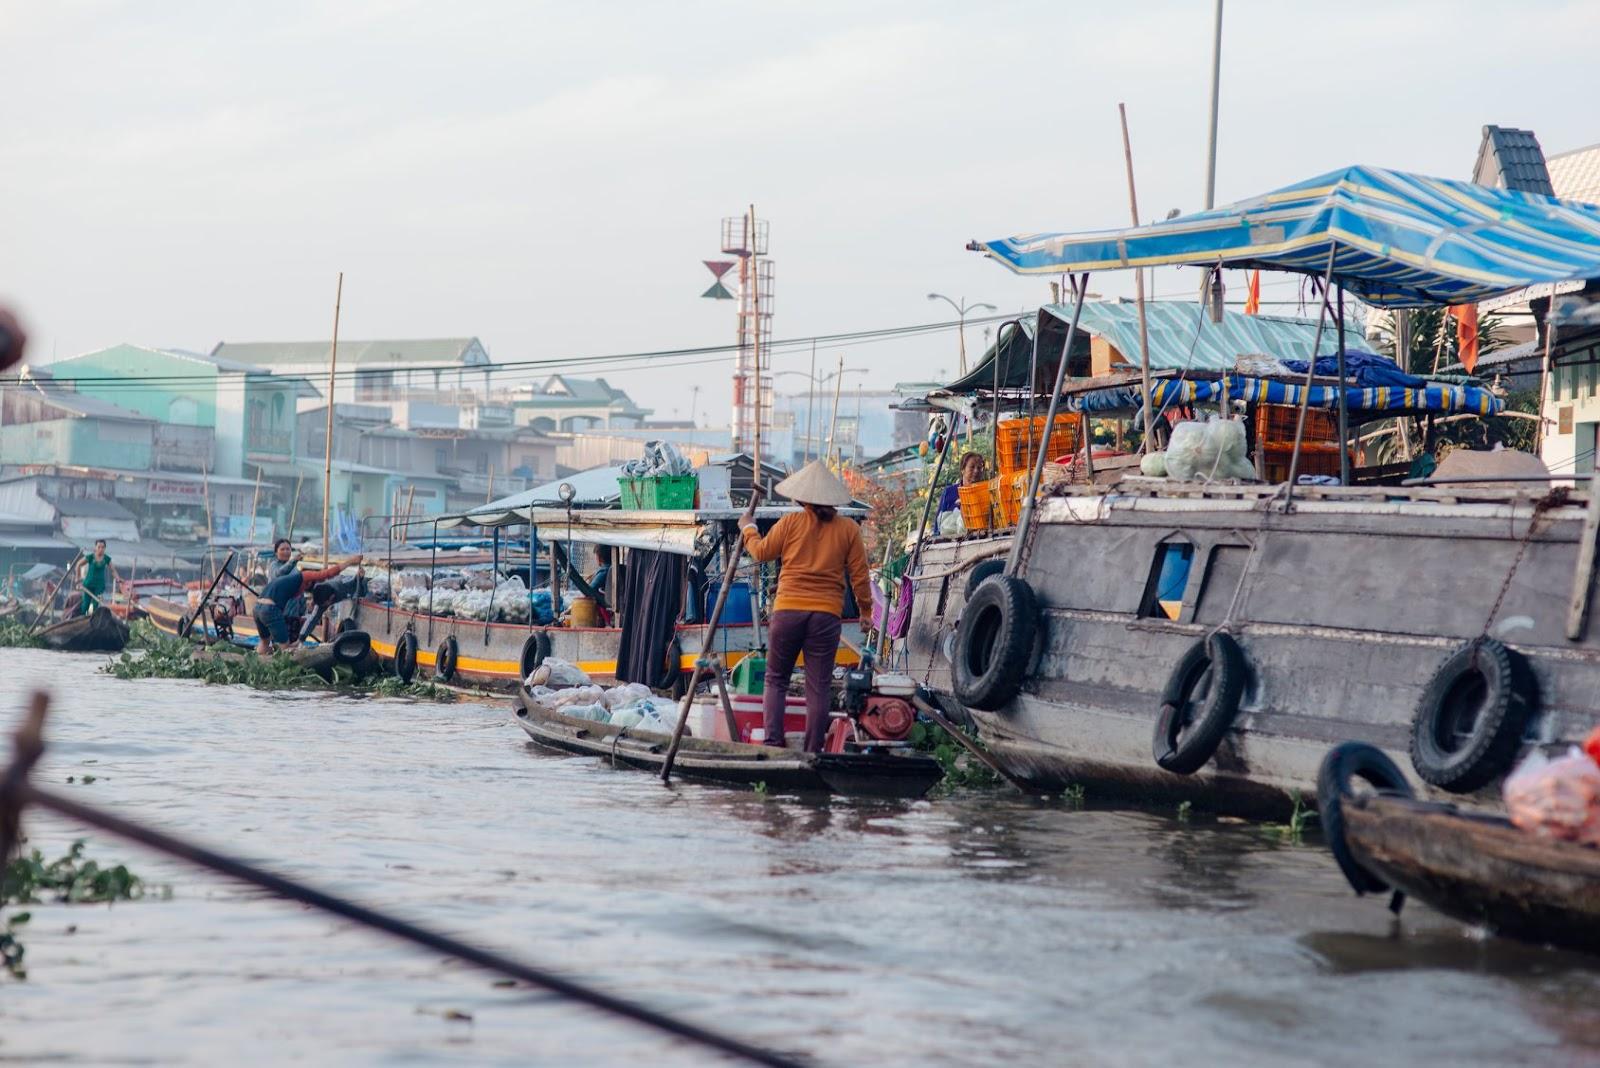
có một cây gậy ở trên tay của người phụ nữ mặc áo cam